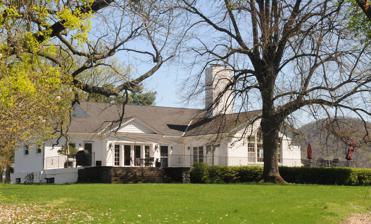
Building: Cragston Dependencies
Country: United States of America
Year built: 1860
Historic houses in New York, United States United States historic place Cragston Dependencies U.S. National Register of Historic Places Show map of New York Show map of the United States Location NY 218, Highlands, New York Coordinates 41°21′9″N 73°58′14″W / 41.35250°N 73.97056°W / 41.35250; -73.97056 Area less than one acre Built 1860 Architectural style Gothic Revival MPS Hudson Highlands MRA NRHP reference No. 82001214 Added to NRHP November 23, 1982 Cragston Dependencies is a group of historic buildings located at Highlands in Orange County, New York . They were built about 1860 as part of the Cragston estate of J. P. Morgan (1837–1913).  They consist of a house, barn, well, carriage house , and stable in the Carpenter Gothic style. It was listed on the National Register of Historic Places in 1982. References